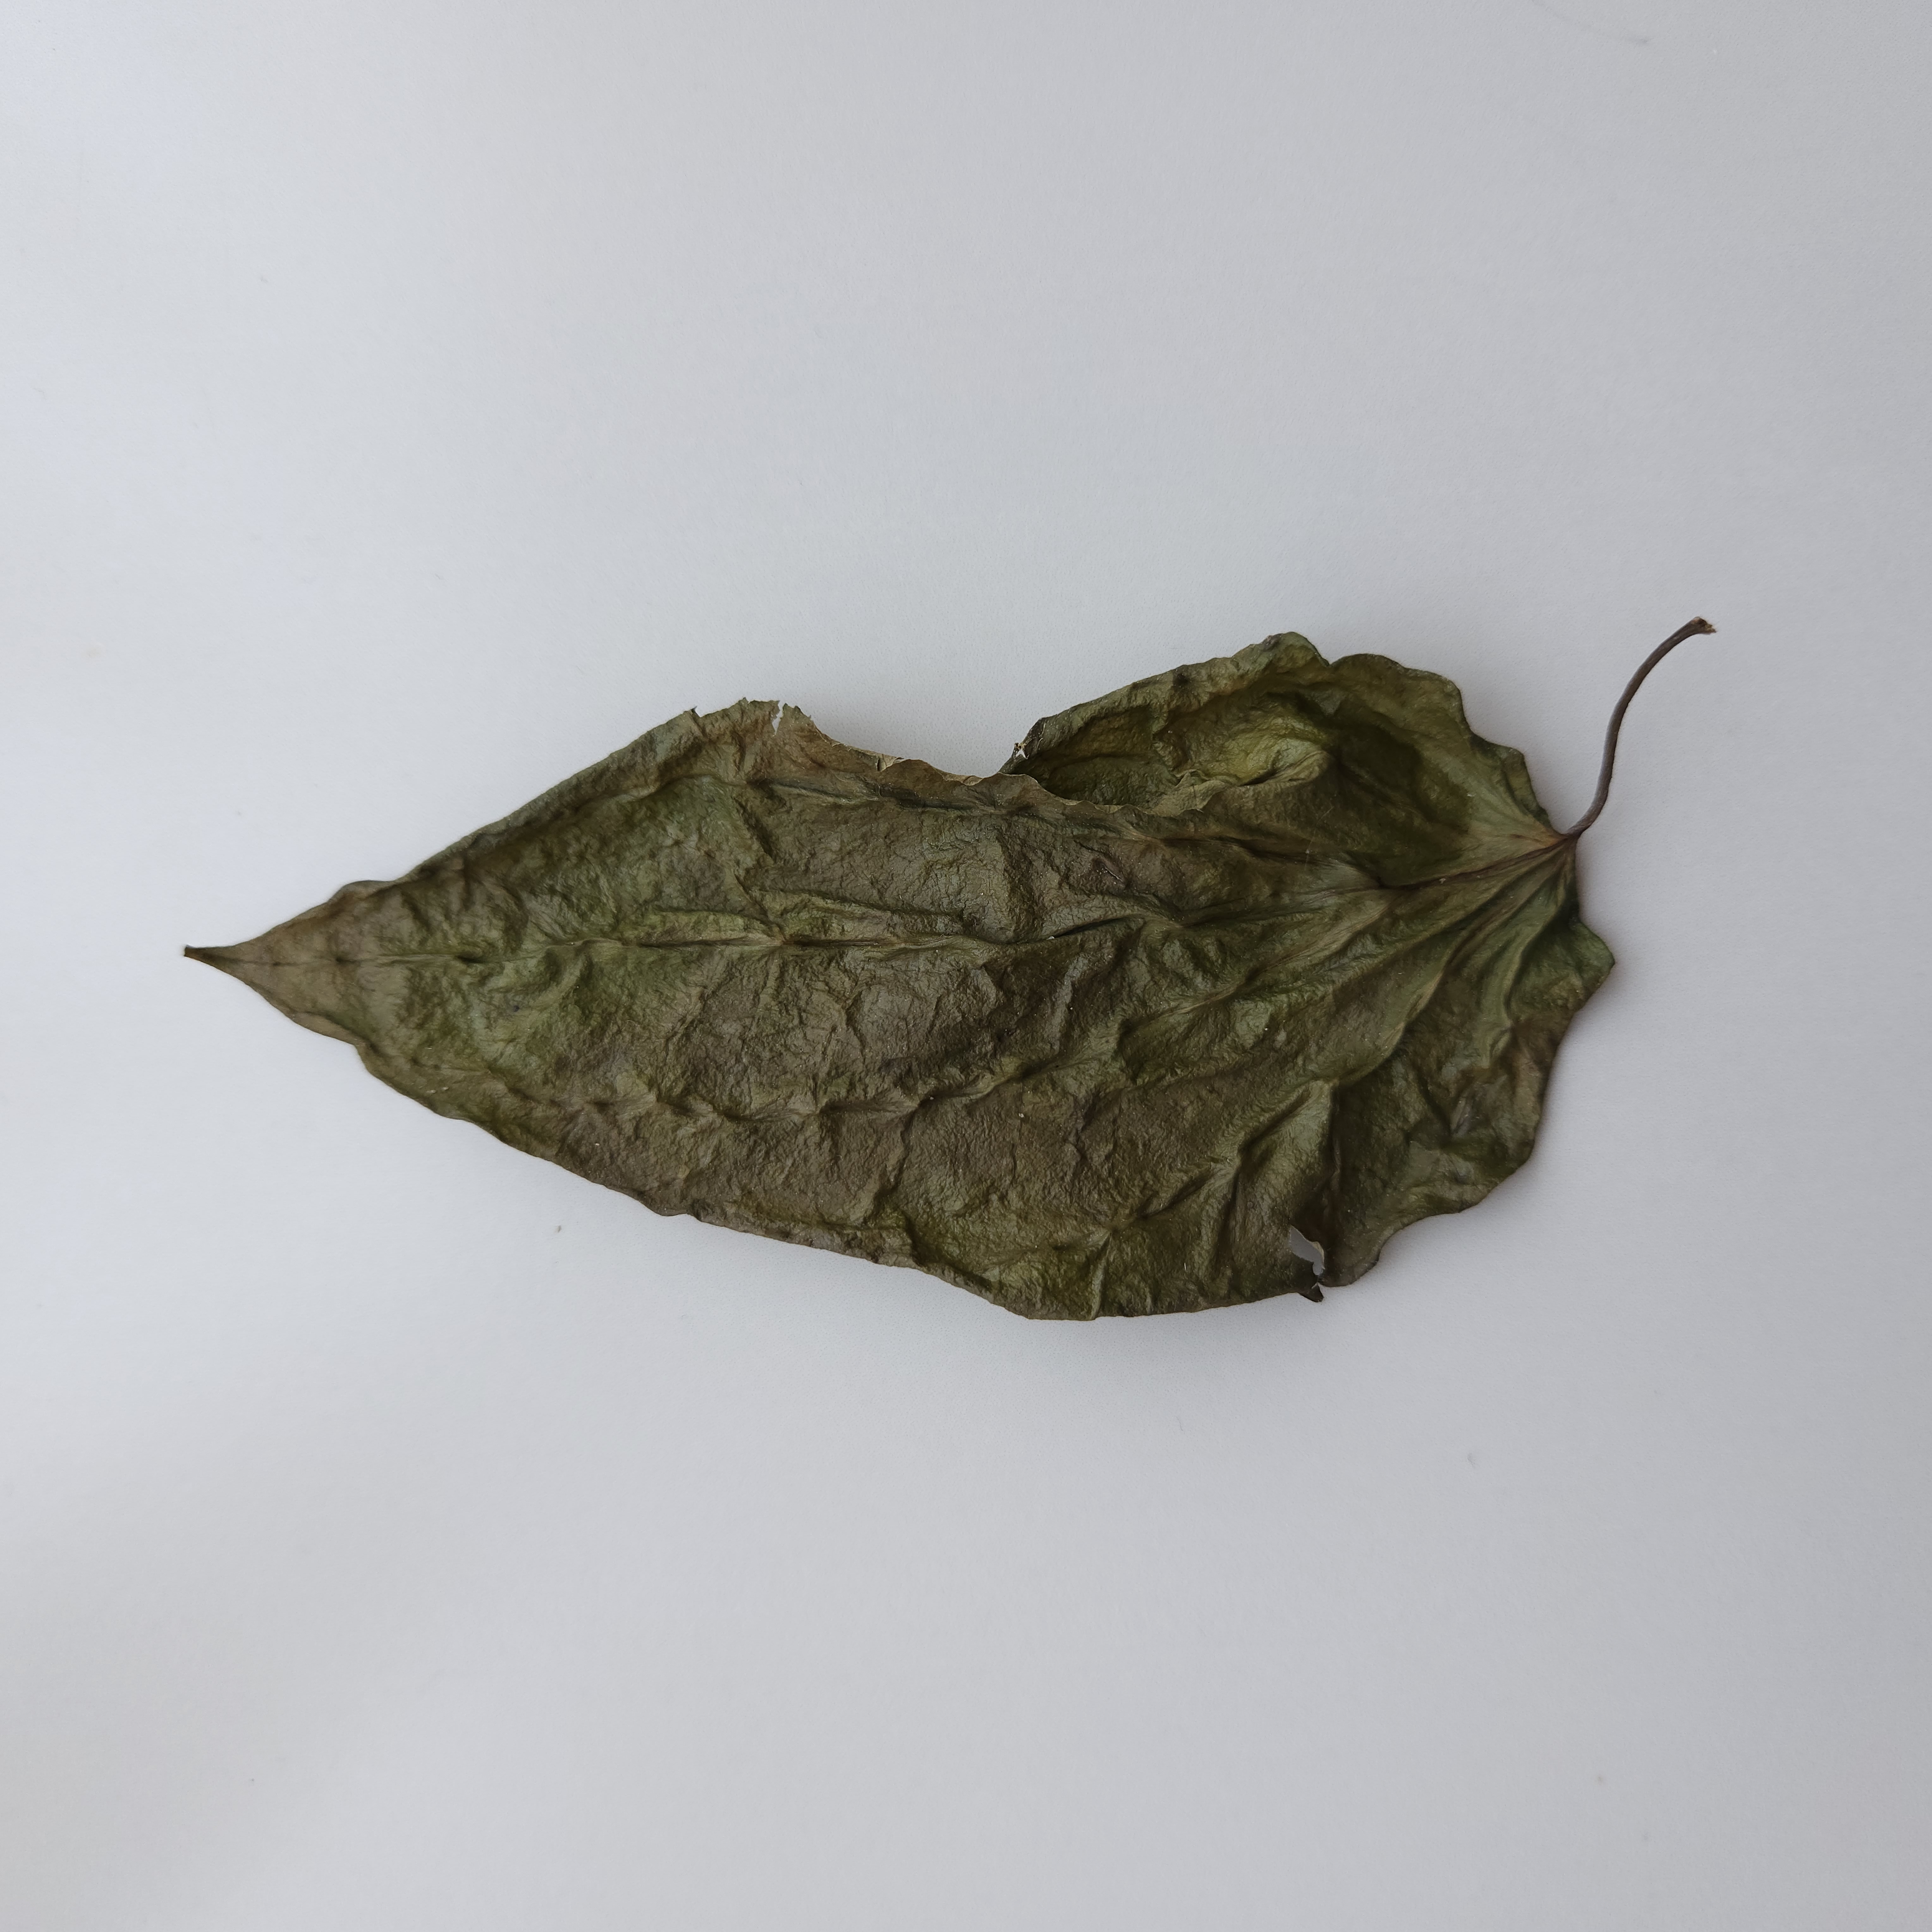
Label: Dried